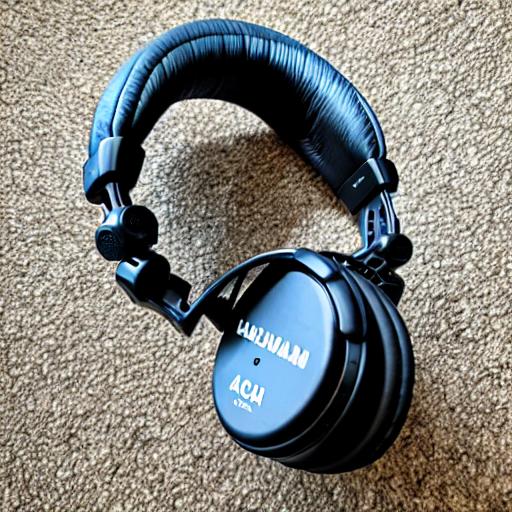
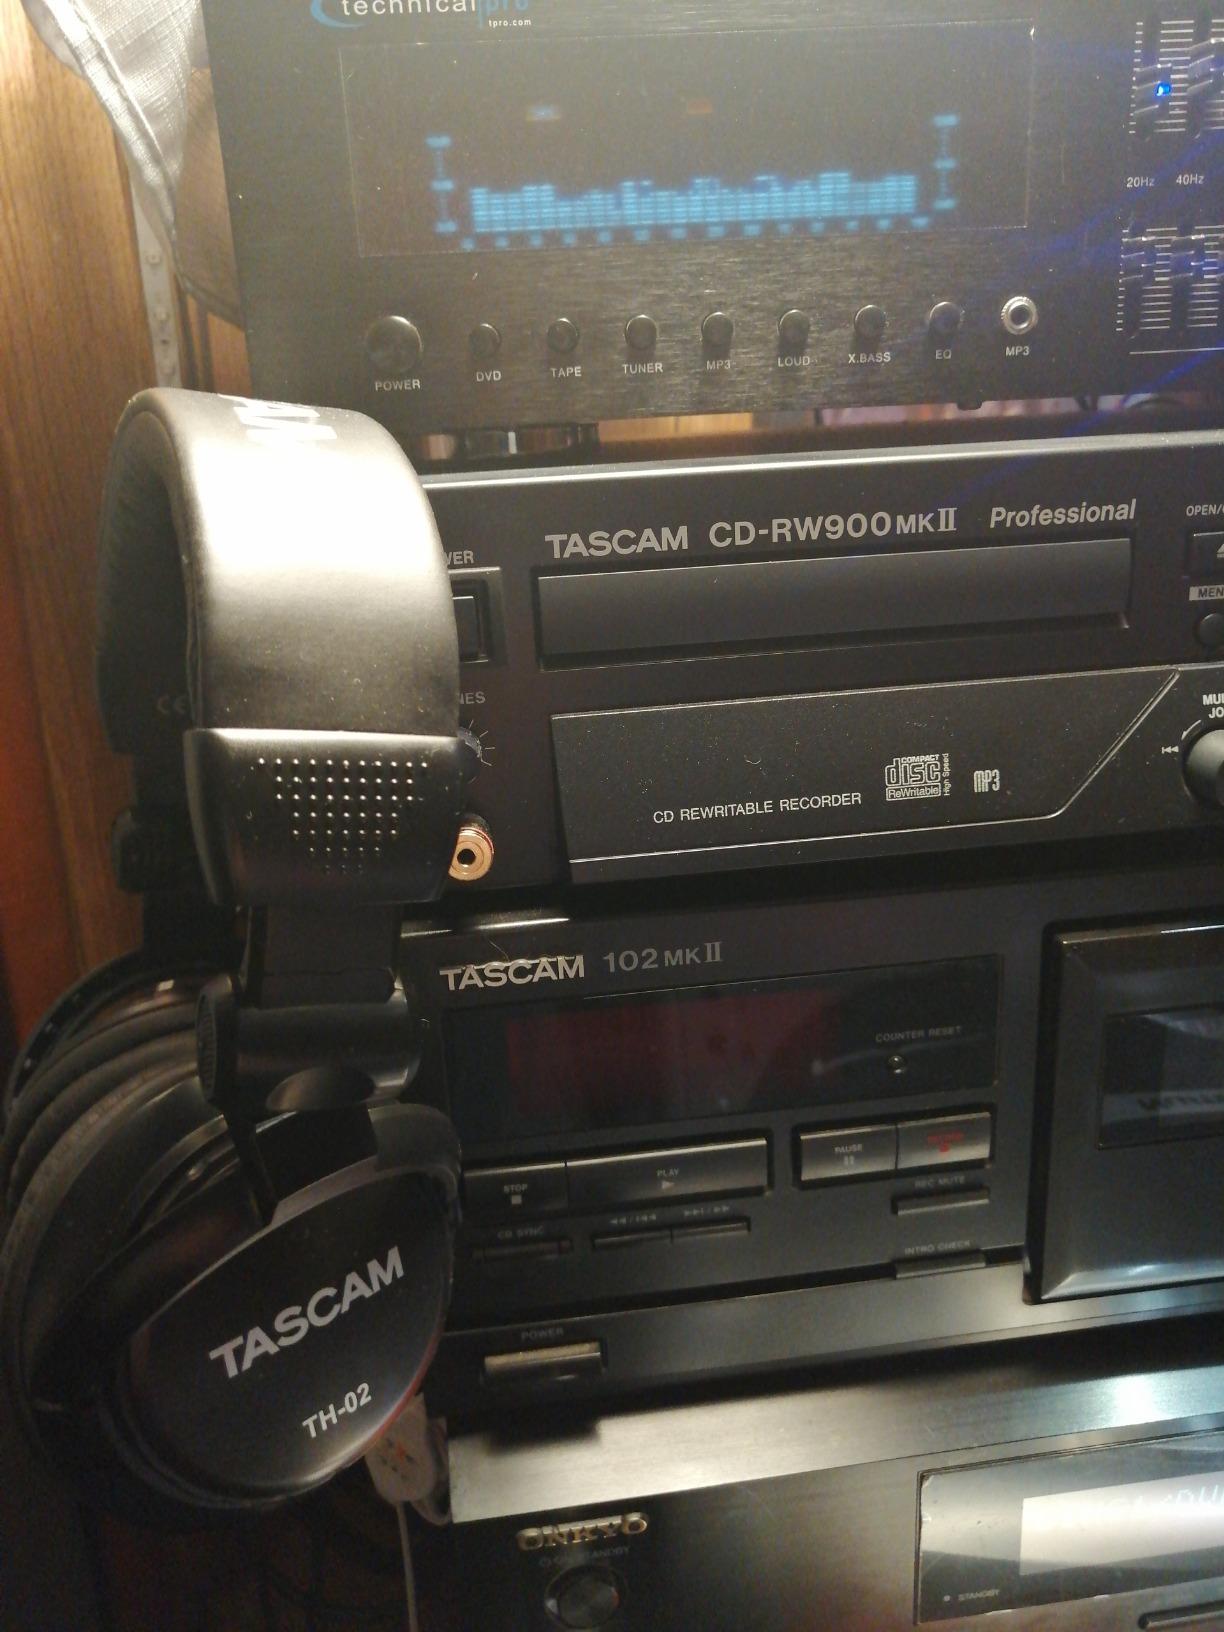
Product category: headphones
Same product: no